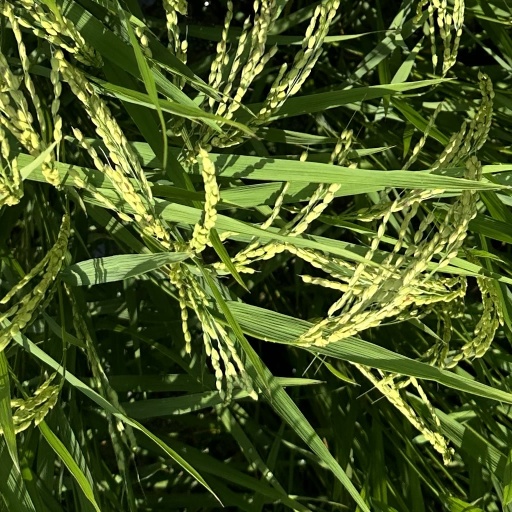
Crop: rice